Cary Nord

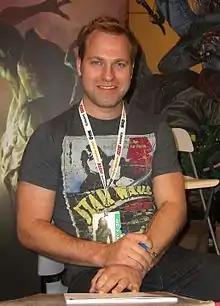
Nord at the 2012 New York Comic Con

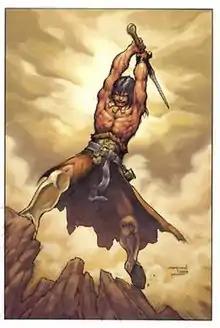
Conan the Barbarian drawn by Cary Nord

Cary Nord is a Canadian comics artist. He has worked on series such as "Daredevil", "X-Men", and "Conan The Barbarian". Throughout his career Nord has worked on books including "Superman" for DC Comics; "Wolverine", "Mutant X", "Ghost Rider", "Spider-Man", and "Thor" for Marvel Comics; "X-O Manowar" for "Valiant Entertainment", and "Star Wars" and "Conan the Barbarian" for Dark Horse Comics, the latter of which won him the 2004 Will Eisner Comic Industry Award for Best Single Issue.